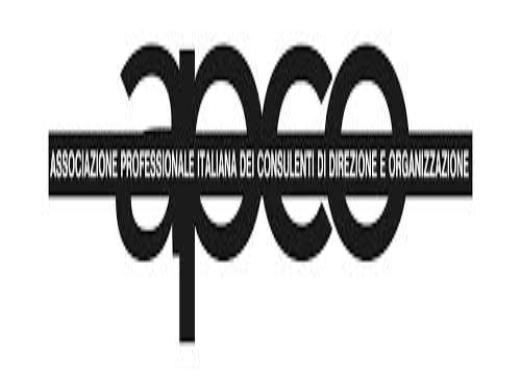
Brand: APCO
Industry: Others